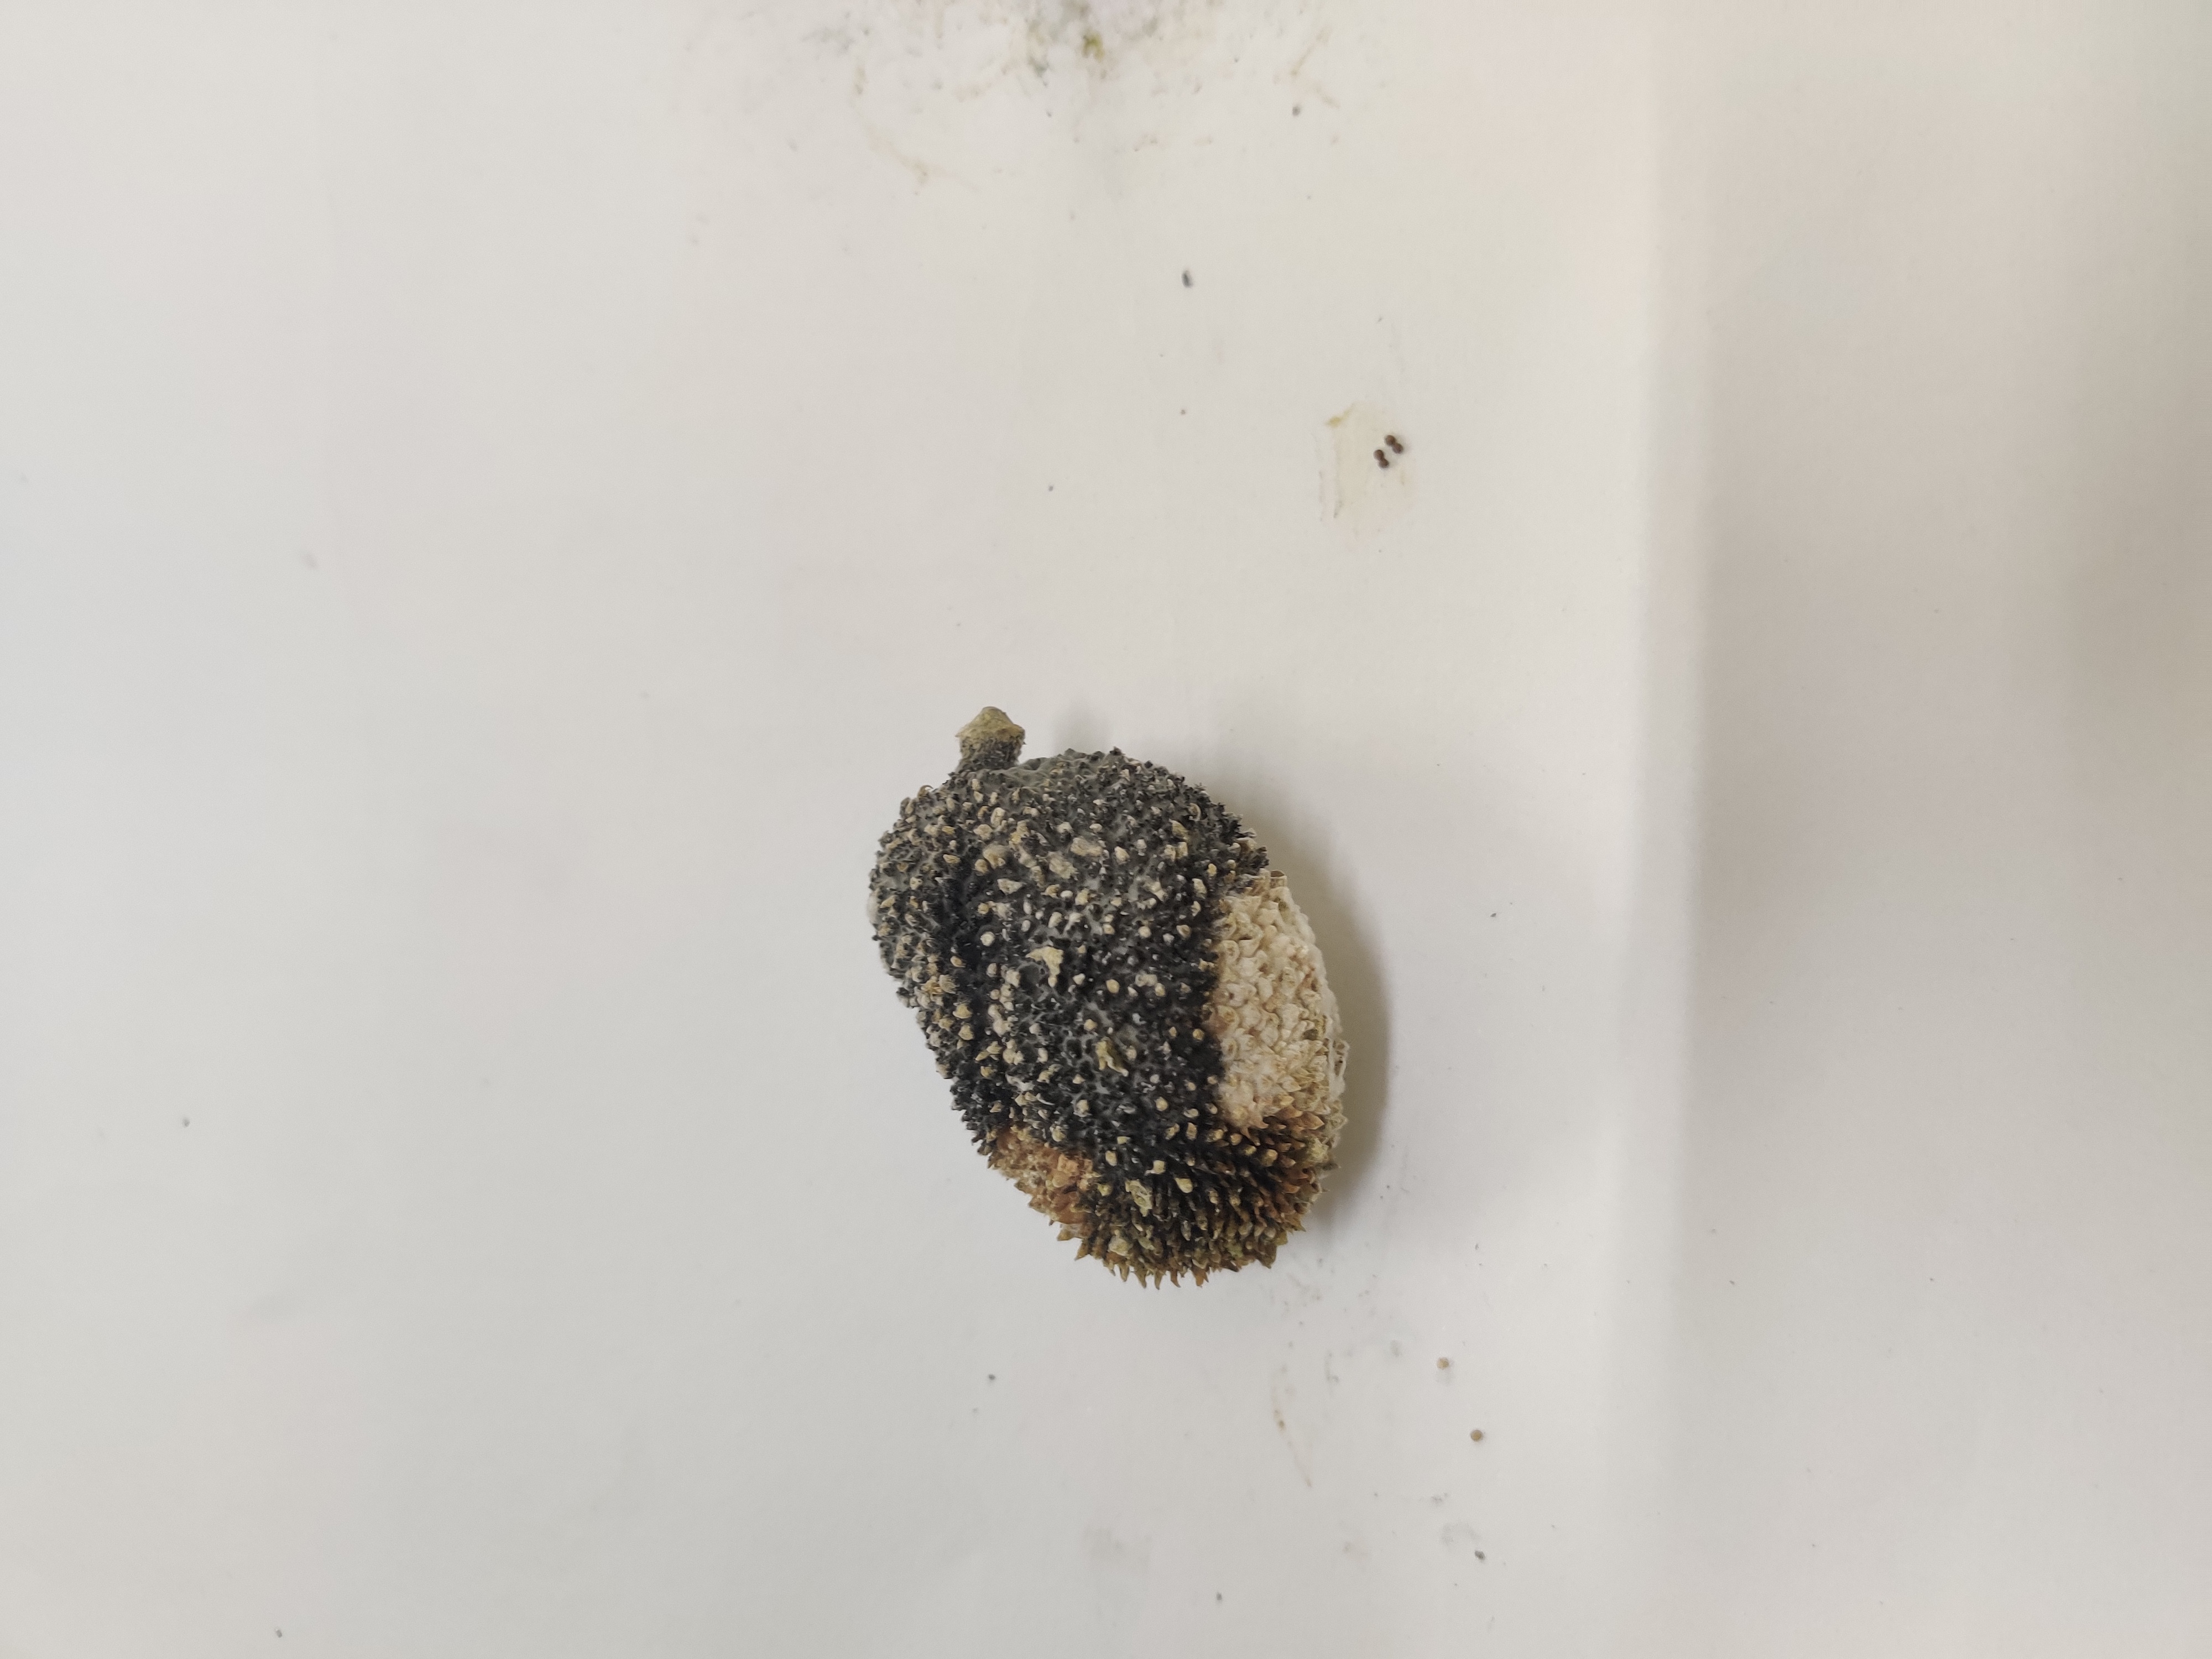
Crop: Spiny Gourd
Condition: Damaged